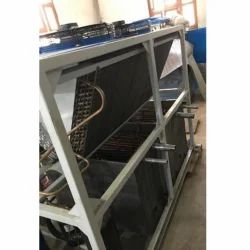
Label: 3_Ton_Air_Cooled_Chiller